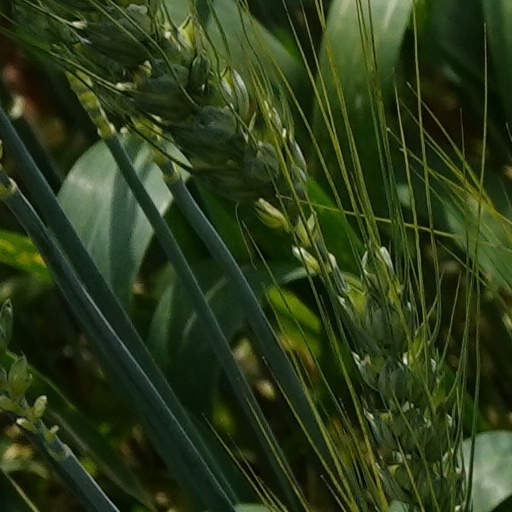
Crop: wheat